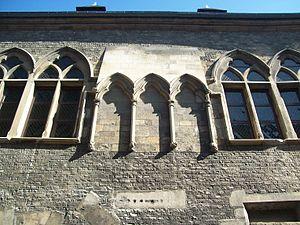
La ville de Reims, classée ville d'art et d'histoire, dispose d'un important patrimoine architectural et touristique et d'un grand nombre de monuments historiques. Cet article présente ces monuments et lieux.